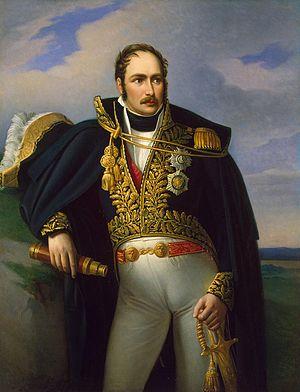
La bataille de Sacile se déroule le 16 avril 1809 à Sacile, lors de la campagne d'Allemagne et d'Autriche, et oppose l'armée française d'Italie commandée par le vice-roi Eugène de Beauharnais à l'armée autrichienne de l'archiduc Jean d'Autriche. Après avoir contenu avec succès les assauts français dans la matinée, les Autrichiens lancent une contre-attaque qui décide de la victoire en refoulant les Franco-Italiens du champ de bataille.
La bataille de Möckern est un affrontement de la guerre de la Sixième Coalition qui se déroula le 5 avril 1813 à Möckern, en Prusse. Elle opposa les troupes françaises du général Eugène de Beauharnais à une armée russo-prussienne commandée par le général Pierre Wittgenstein. Les Alliés y remportèrent leur première grande victoire de la campagne contre un adversaire numériquement supérieur, ce qui renforça leur moral.
La bataille de Raab se déroule le 14 juin 1809 près de Győr, en Hongrie, et oppose l'armée franco-italienne du vice-roi Eugène de Beauharnais à l'armée autrichienne de l'archiduc Jean d'Autriche. L'affrontement se solde par une victoire des Franco-Italiens.
Ce qui suit est l'ordre de bataille des forces militaires en présence lors de la bataille de Raab, qui eut lieu le 14 juin 1809 lors de la campagne d'Allemagne et d'Autriche.